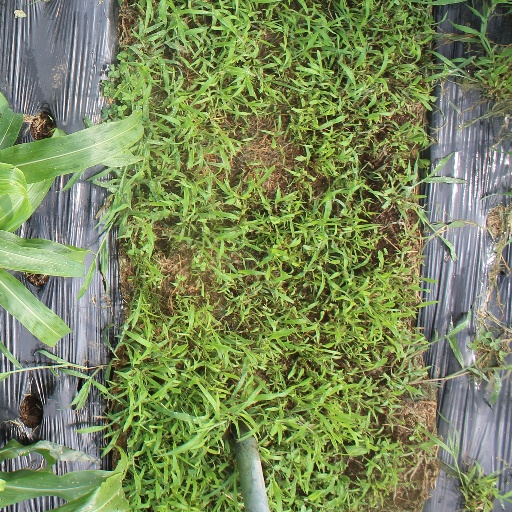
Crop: sorghum